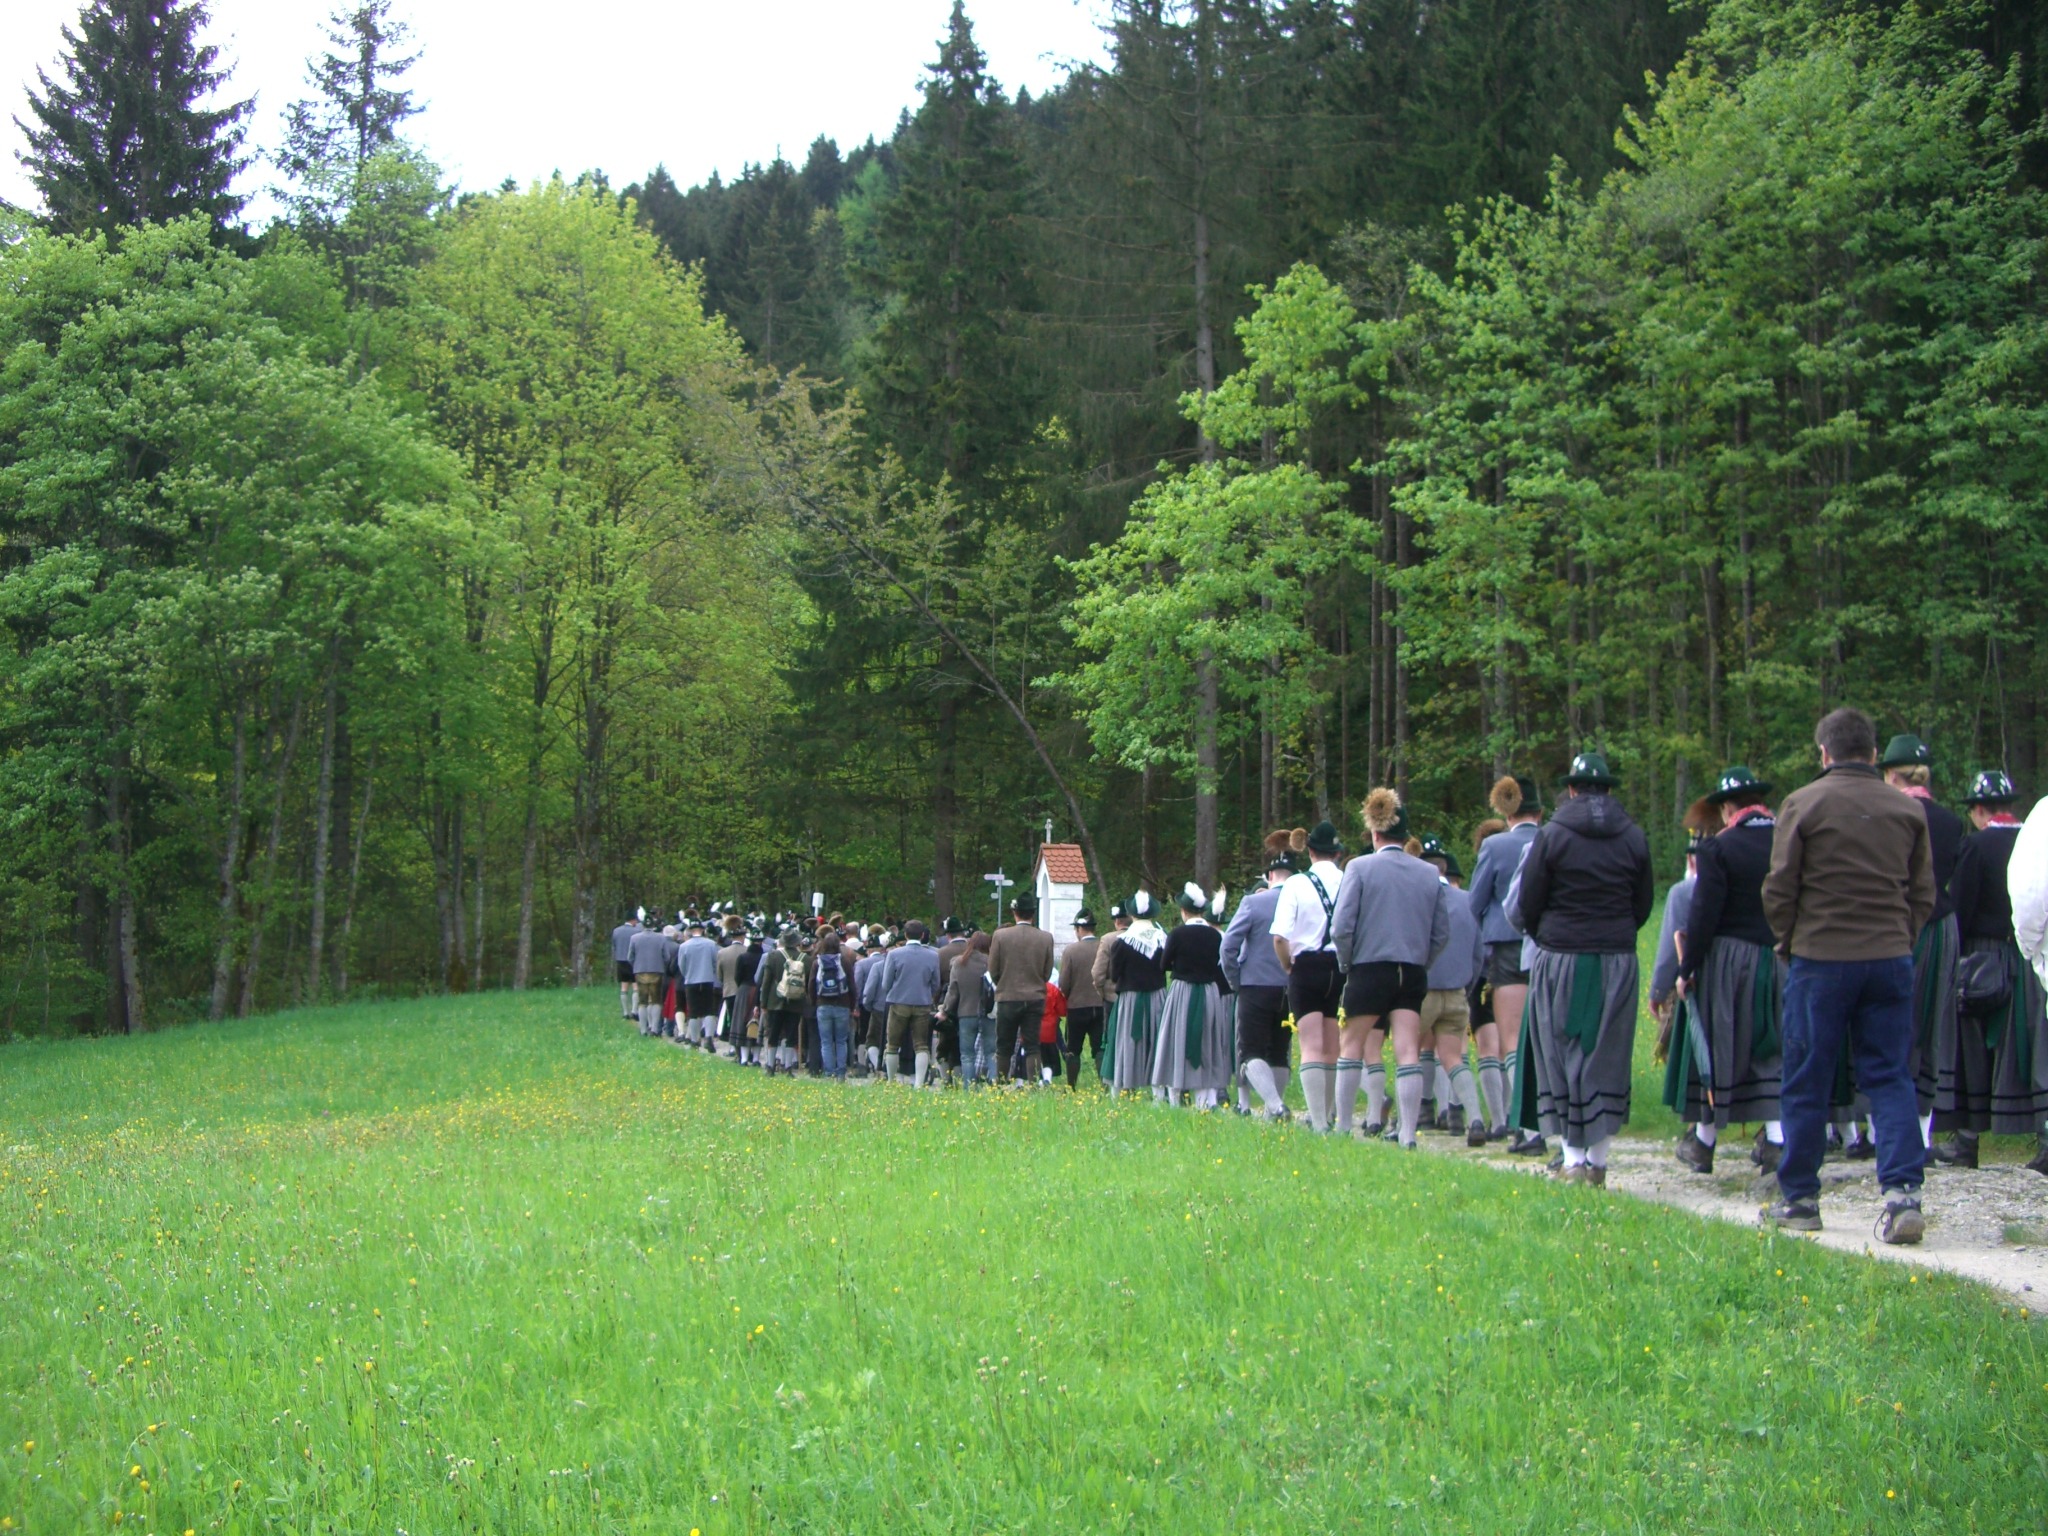
tree, lawn, meadow, cheerful, free, woodland, frisch, ecosystem, fromm, nesselwang, allgau, trachtler pilgrimage, maria trost